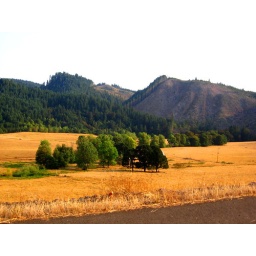
You can see in the back ground a clear cut and different generations of regrowth in the forest.